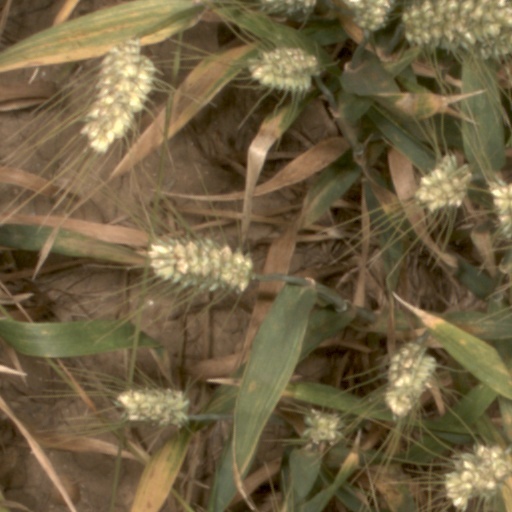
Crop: wheat